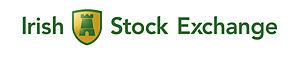
Irish Stock Exchange est la Bourse de Dublin en Irlande.